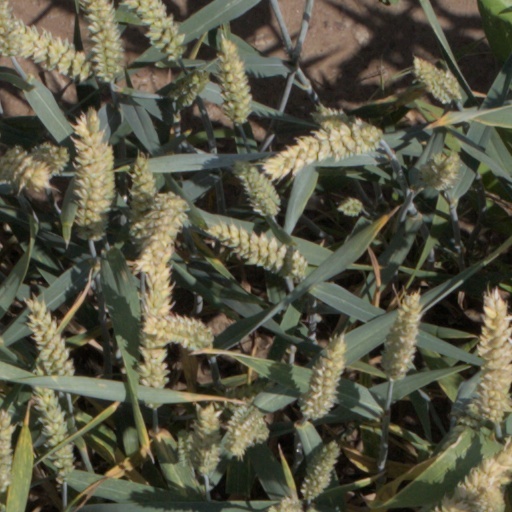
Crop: wheat